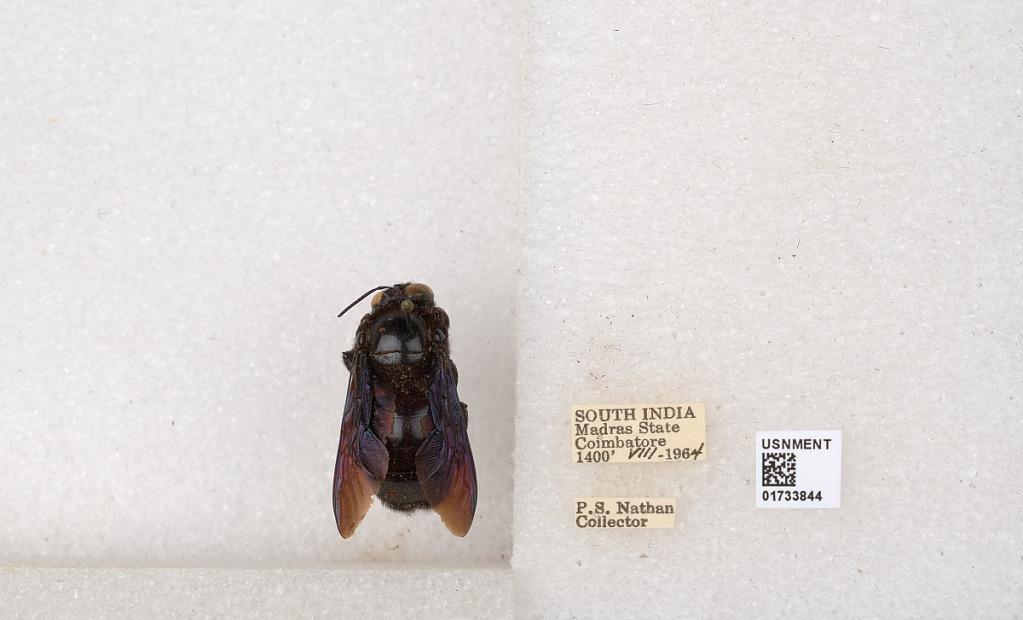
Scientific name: Xylocopa (Ctenoxylocopa) fenestrata (Fabricius)
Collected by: P. Nathan
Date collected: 1964-8-1
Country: India
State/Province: Tamil Nadu
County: Coimbatore
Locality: Coimbatore